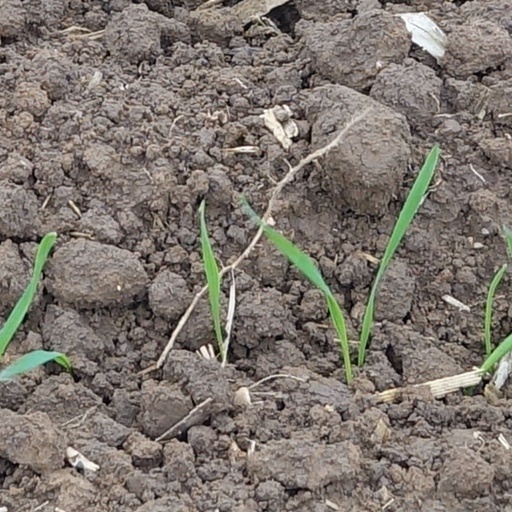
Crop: wheat